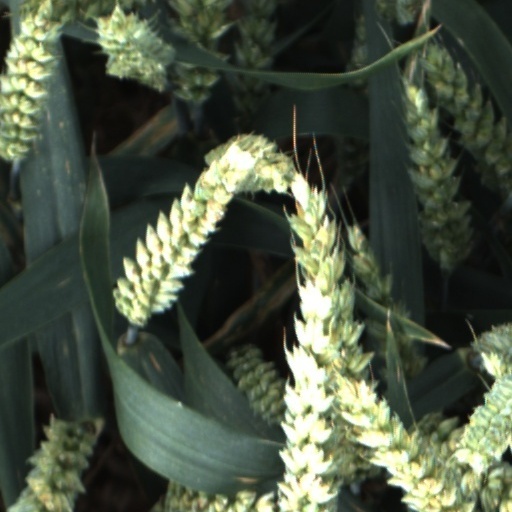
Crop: wheat